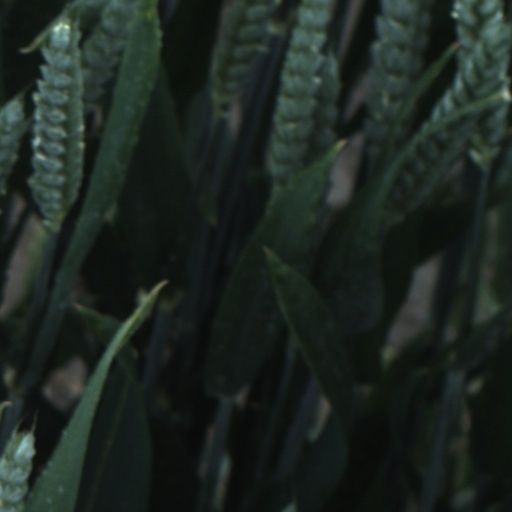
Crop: wheat